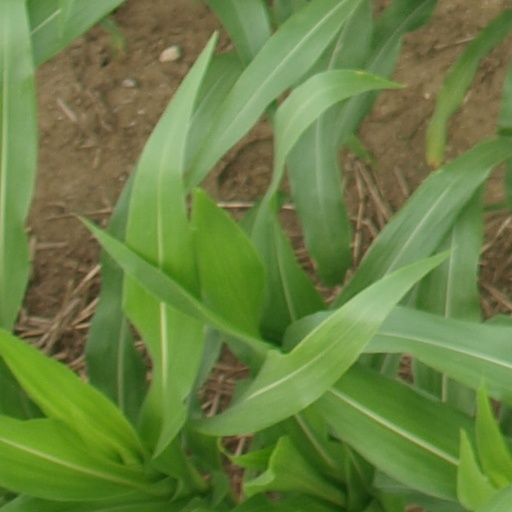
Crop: maize; corn